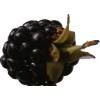
Label: blackberry